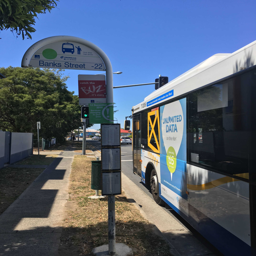
bus stop less than 100m .